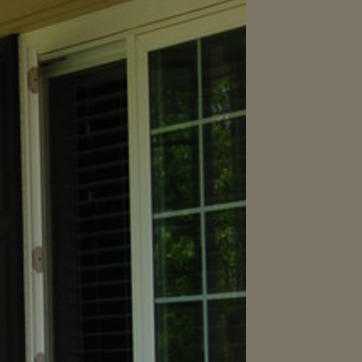
Material: glass